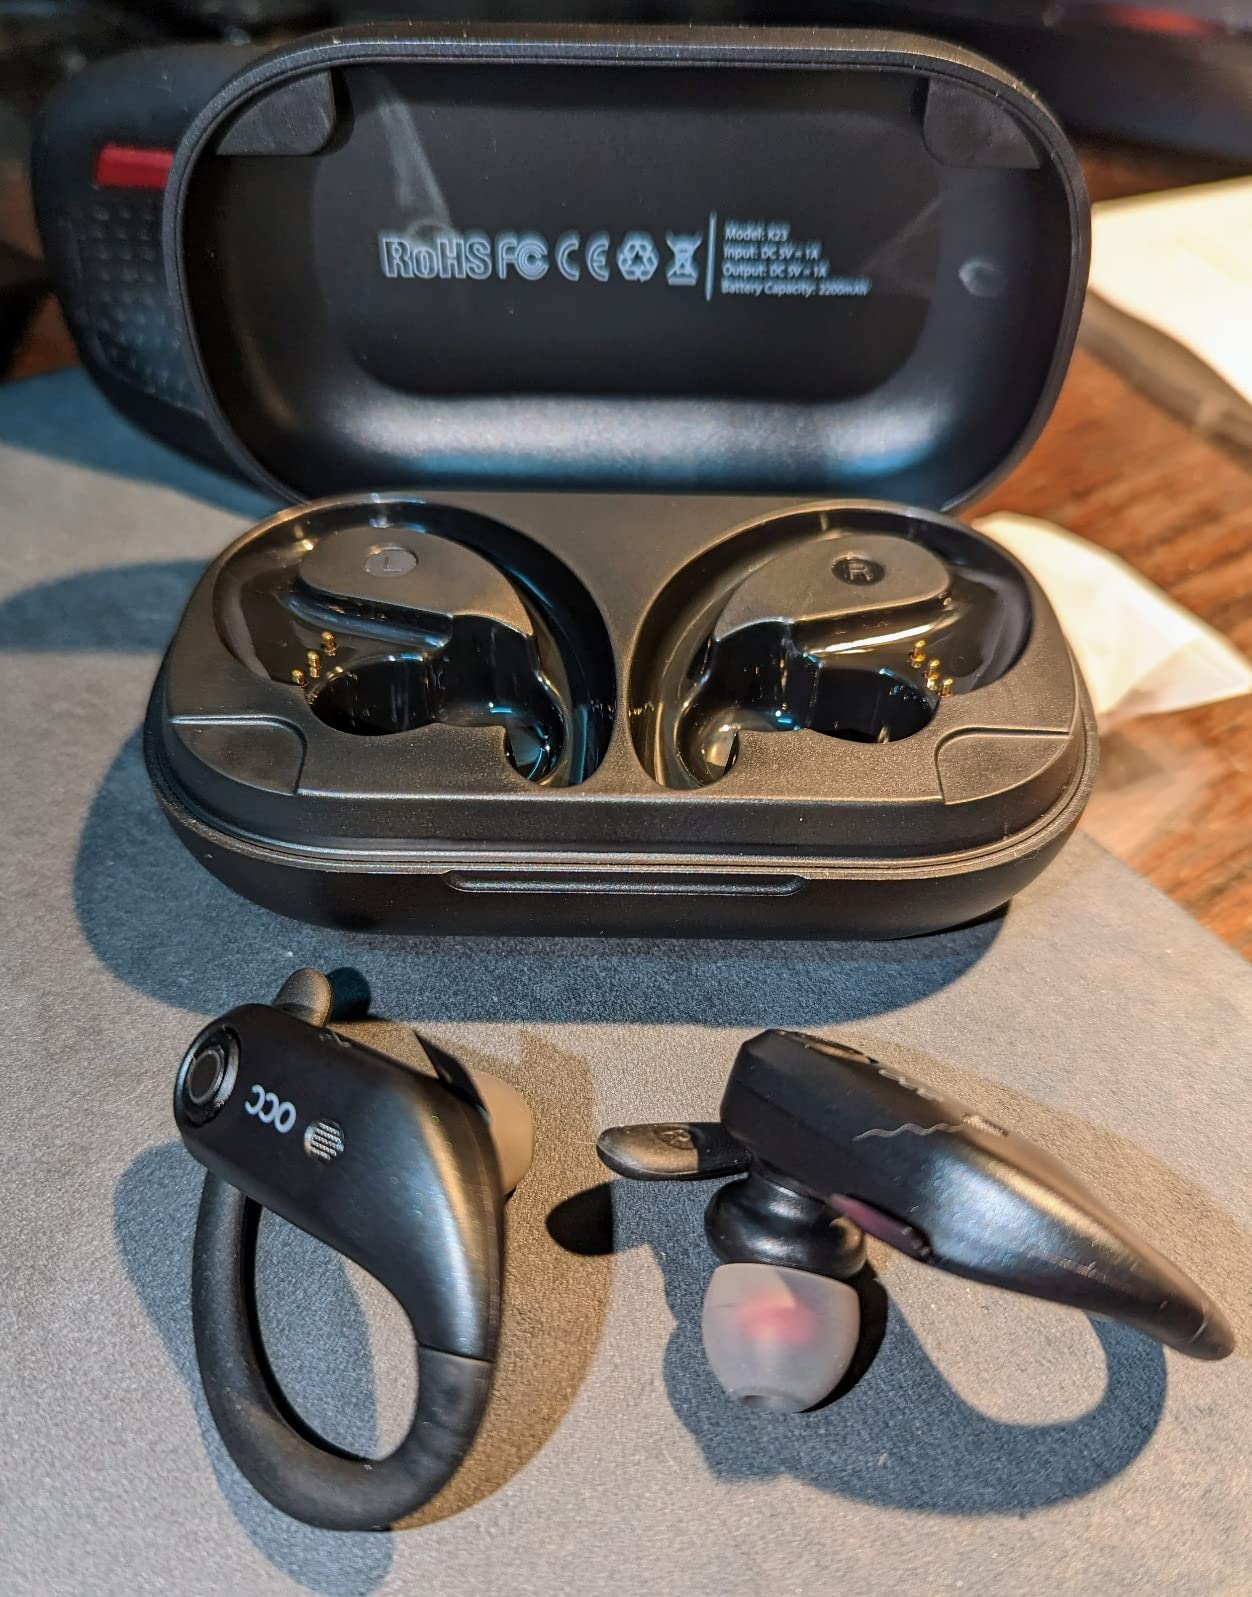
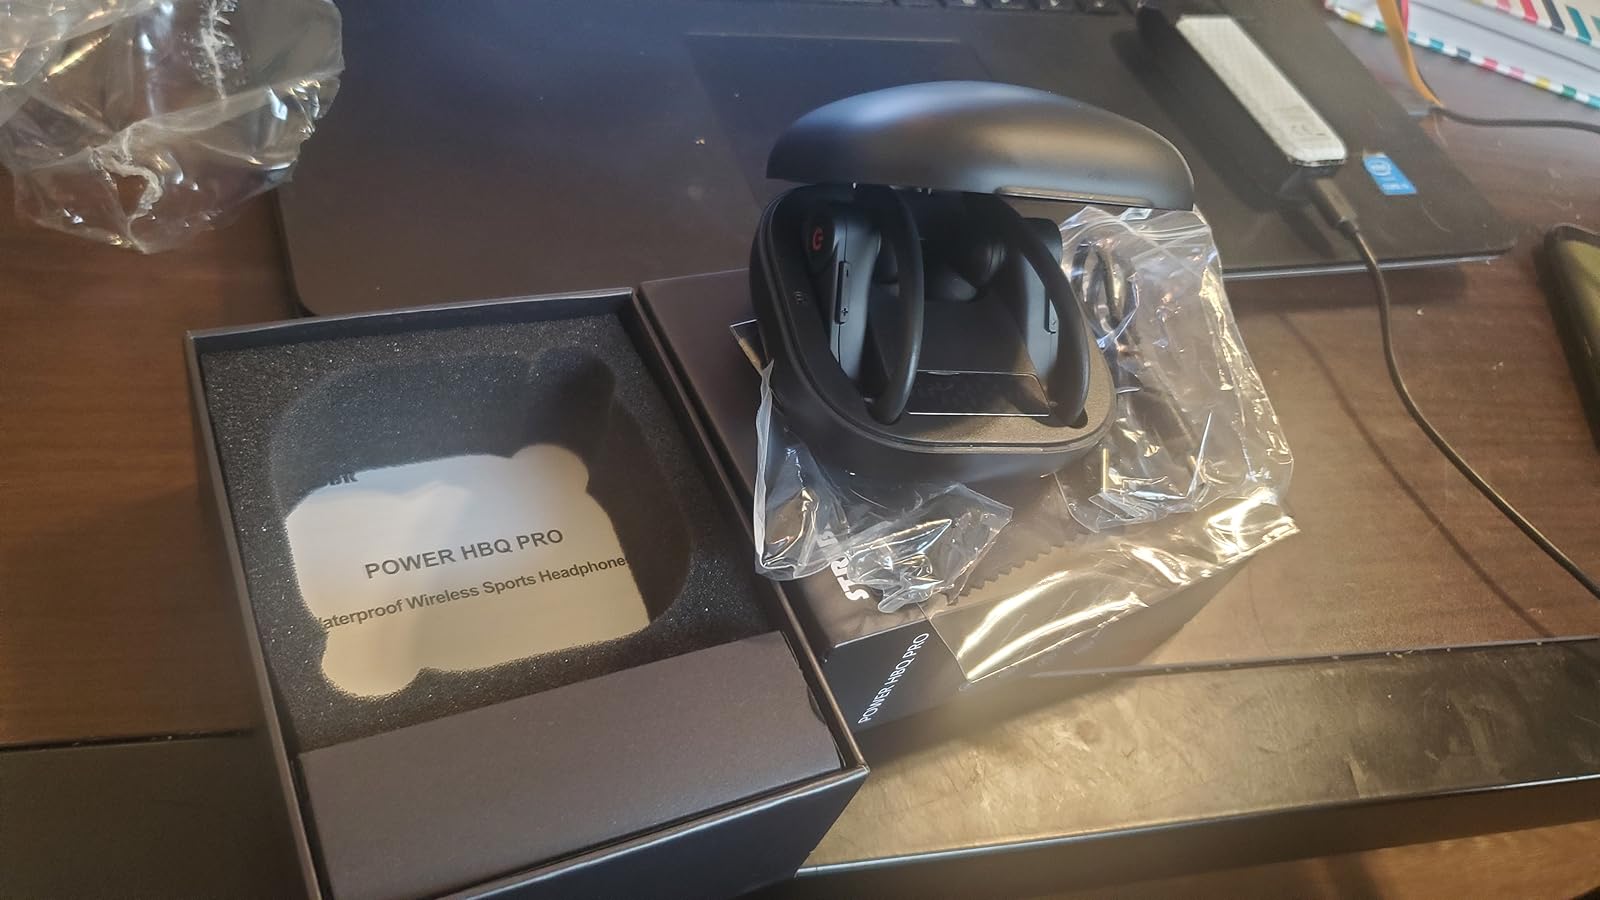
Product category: earbuds
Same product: no